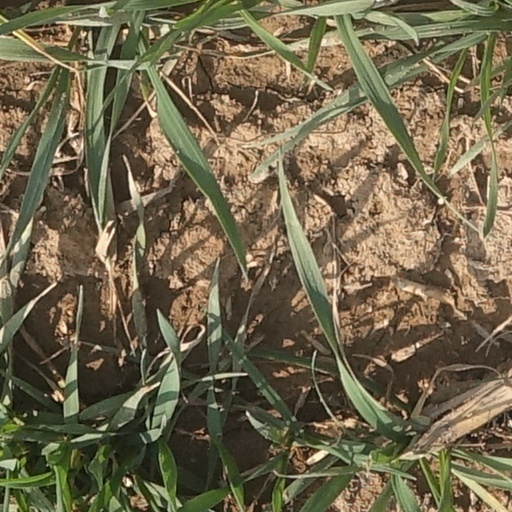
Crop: wheat